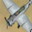
Label: airplane